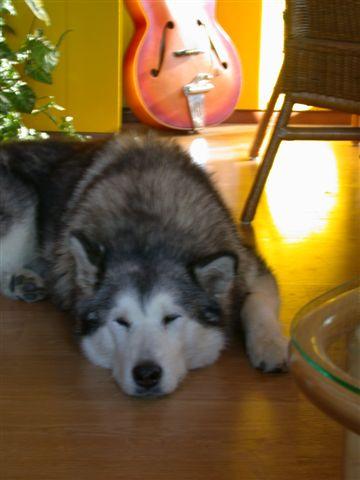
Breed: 1324-n000004-malamute